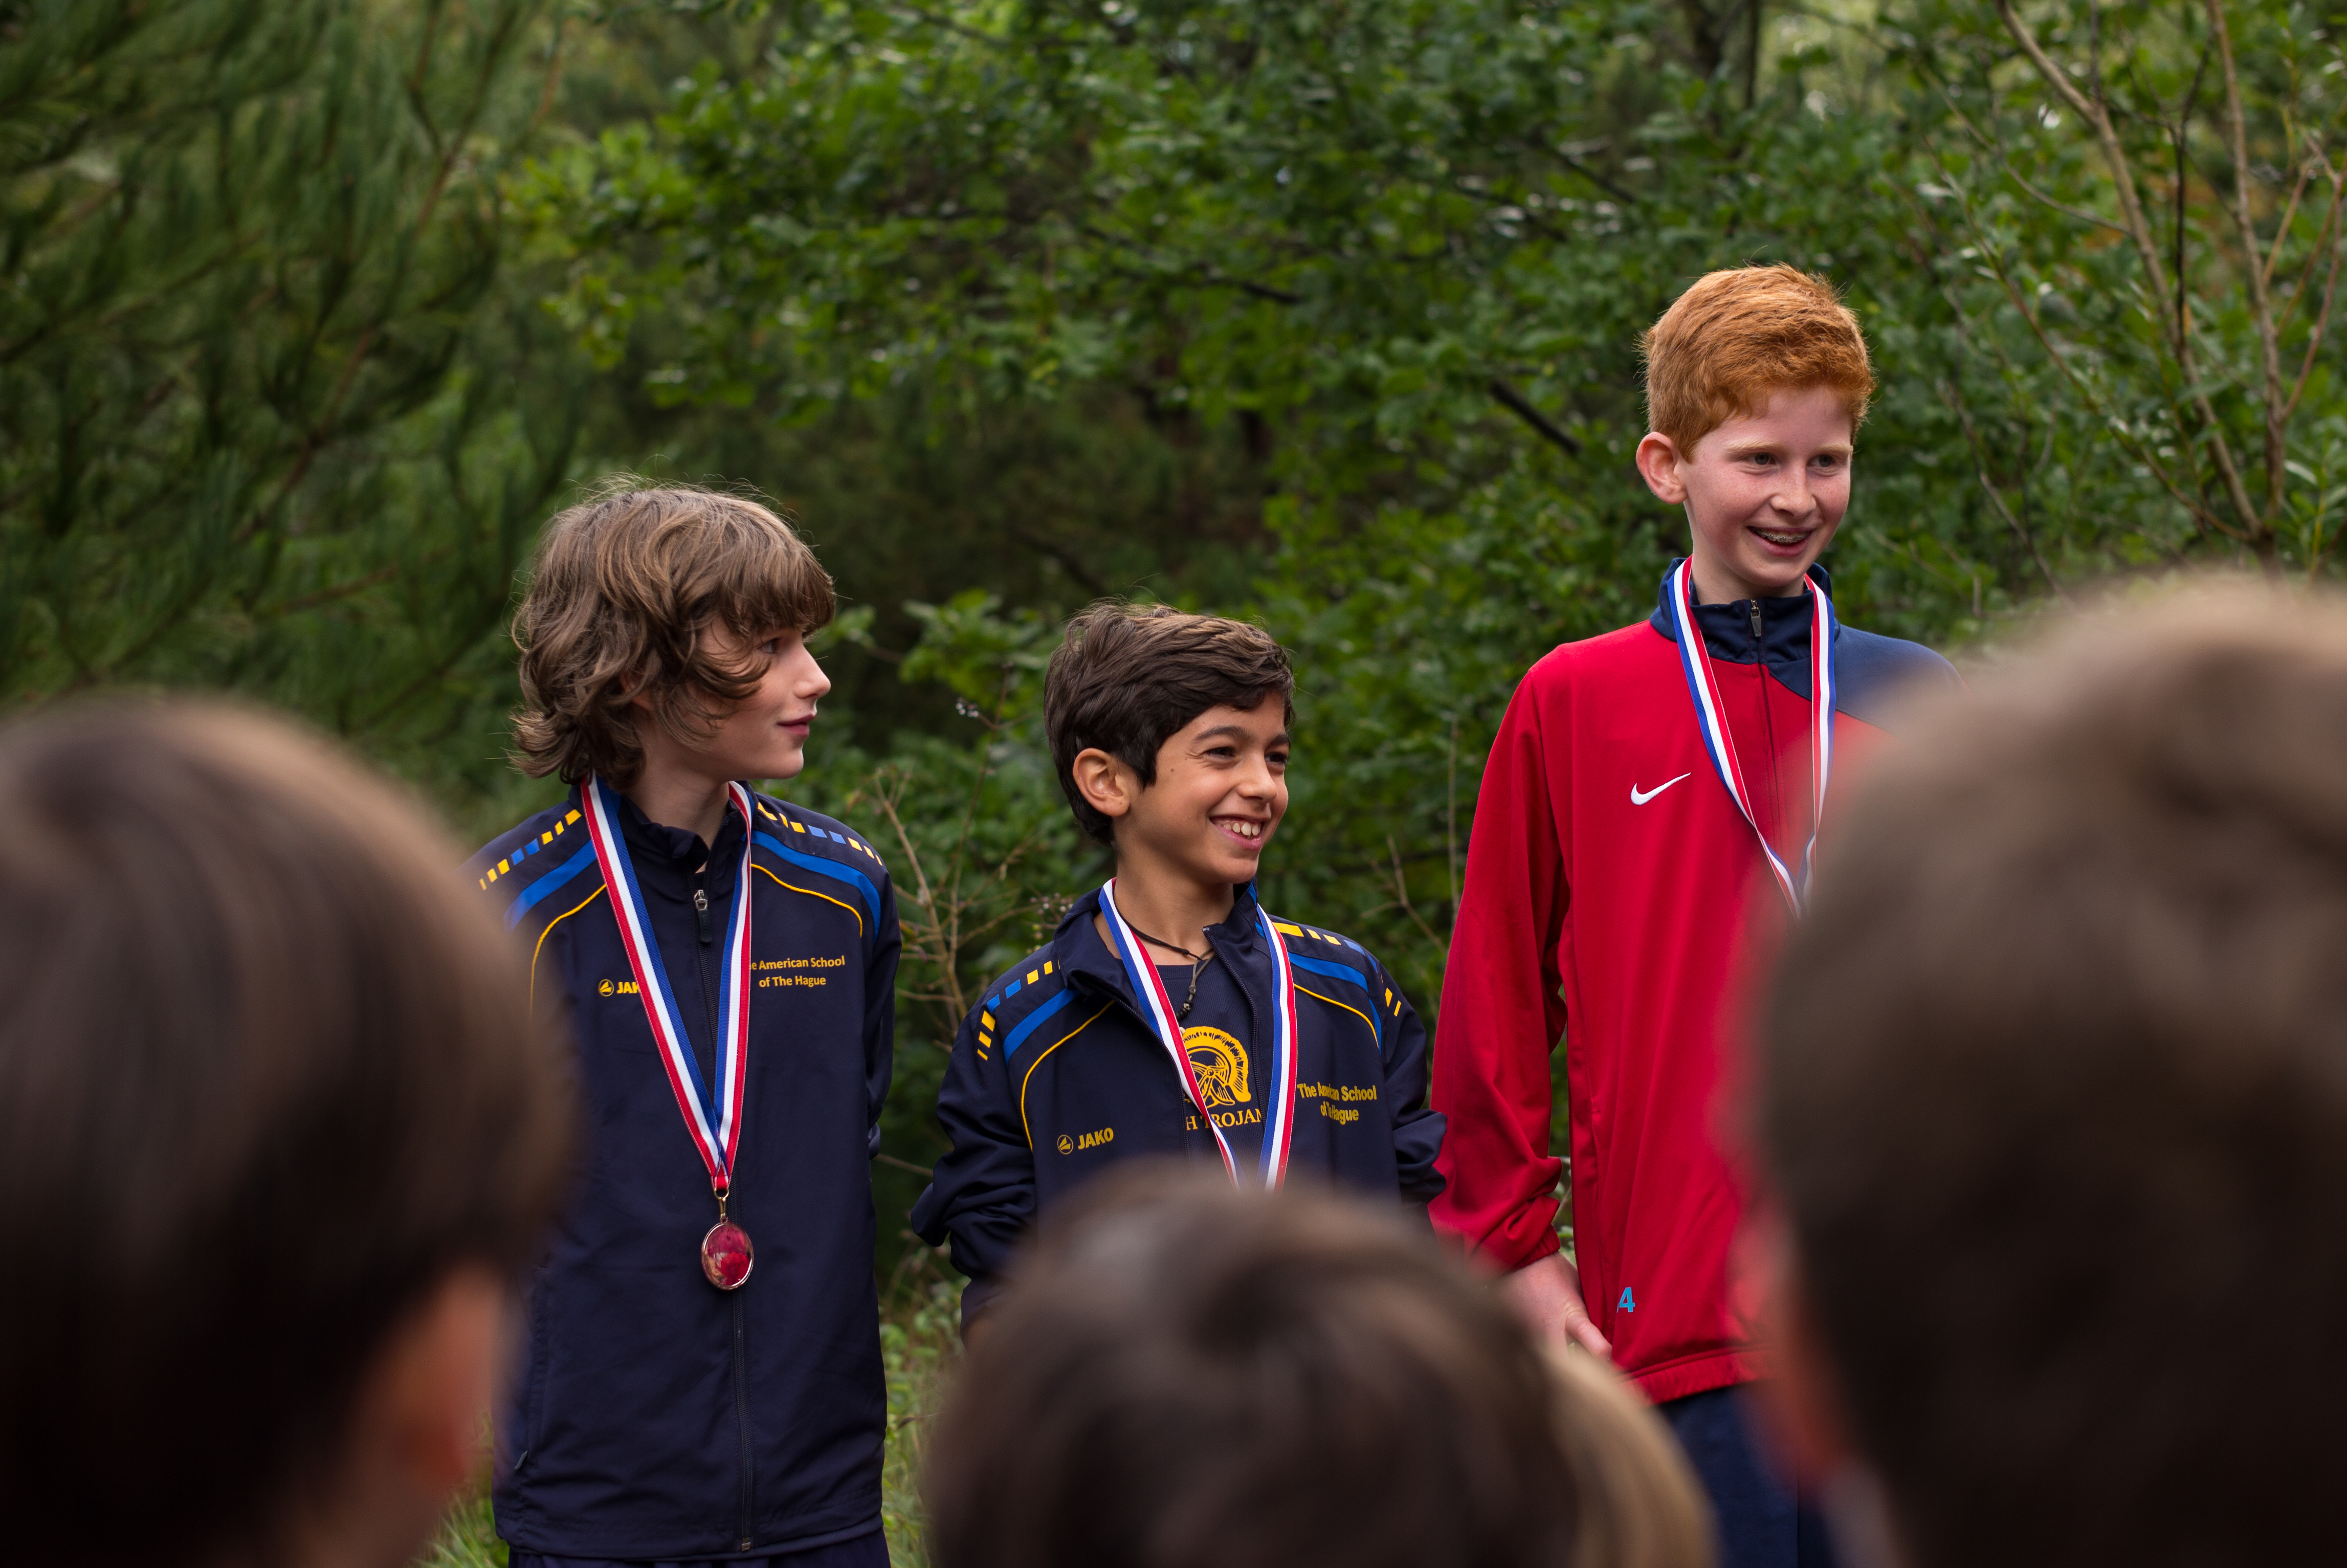
person, people, race, endurance sports